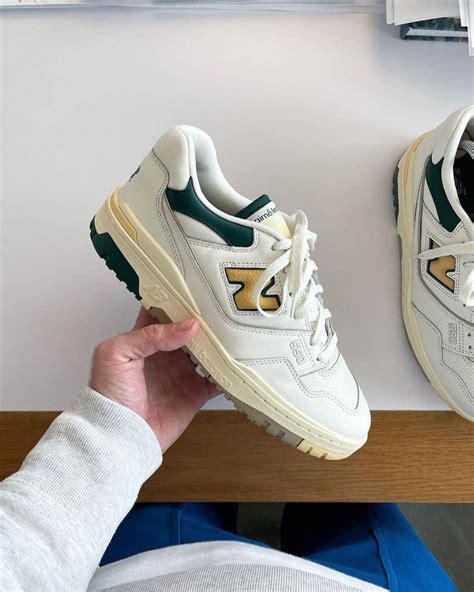
Brand: New
Model: Balance 550